Michel Soalhat

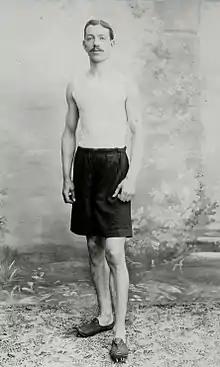
Michel Soalhat

Michel Léon Marie Soalhat (17 November 1875 – 25 September 1915) was a French athlete. He competed in three competitions at the 1906 Intercalated Games. He was killed in action during the First World War.